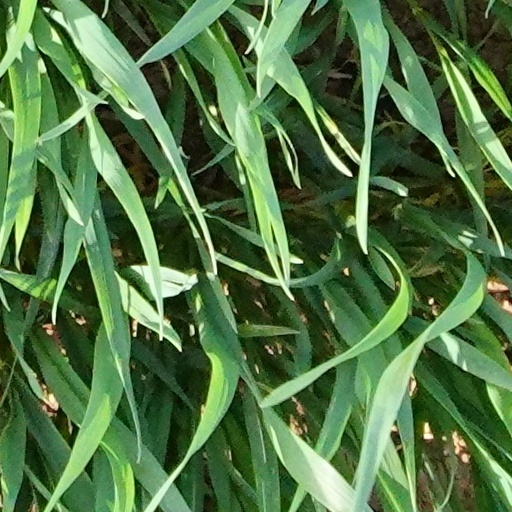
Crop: wheat